Nicholas Lanier

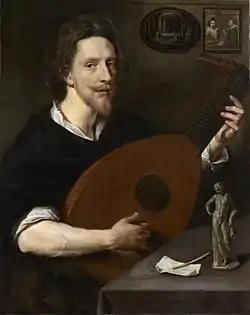
Nicholas Lanier 1613, unknown painter, sold at Christies.

He also wrote music, sang and made sets for Thomas Campion and Ben Jonson's "The Masque of Augurs" and "Lovers Made Men".